The Second Woman (2012 film)

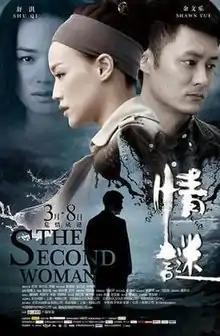
China poster

The Second Woman is a 2012 film directed by Carol Lai. The film is a Chinese-Hong Kong co-production.